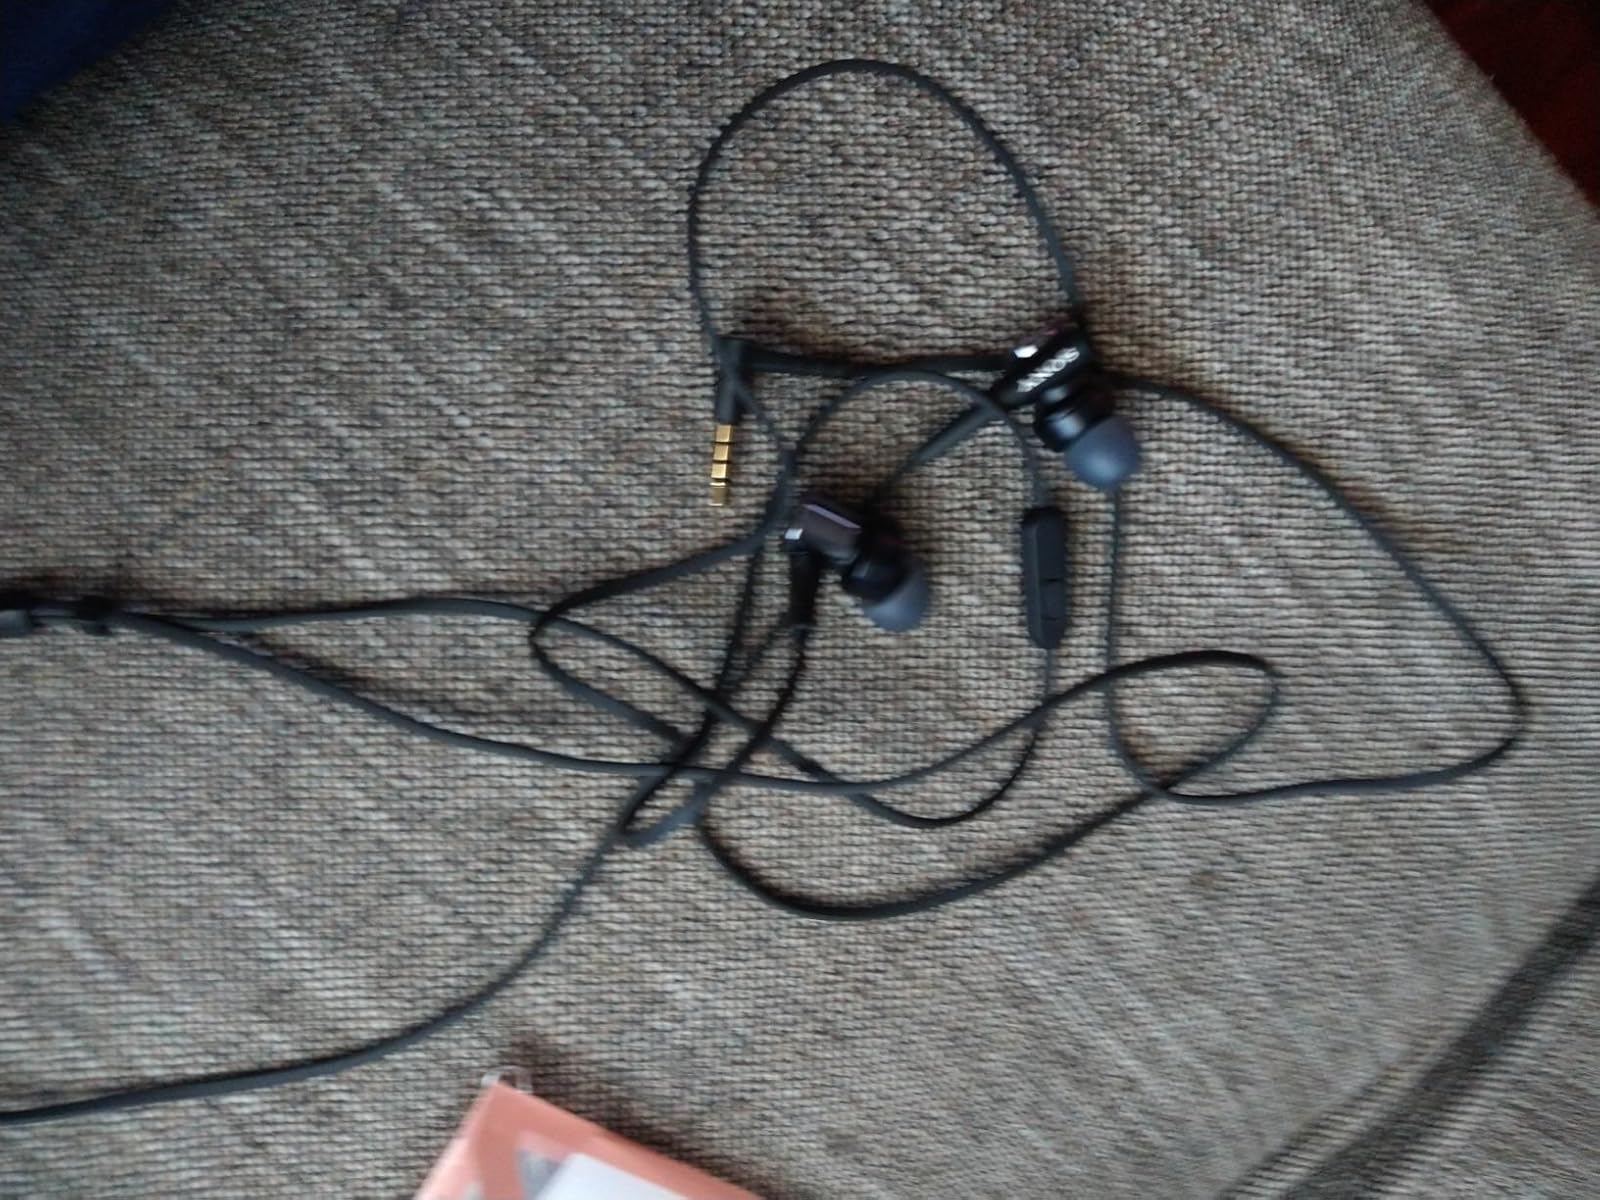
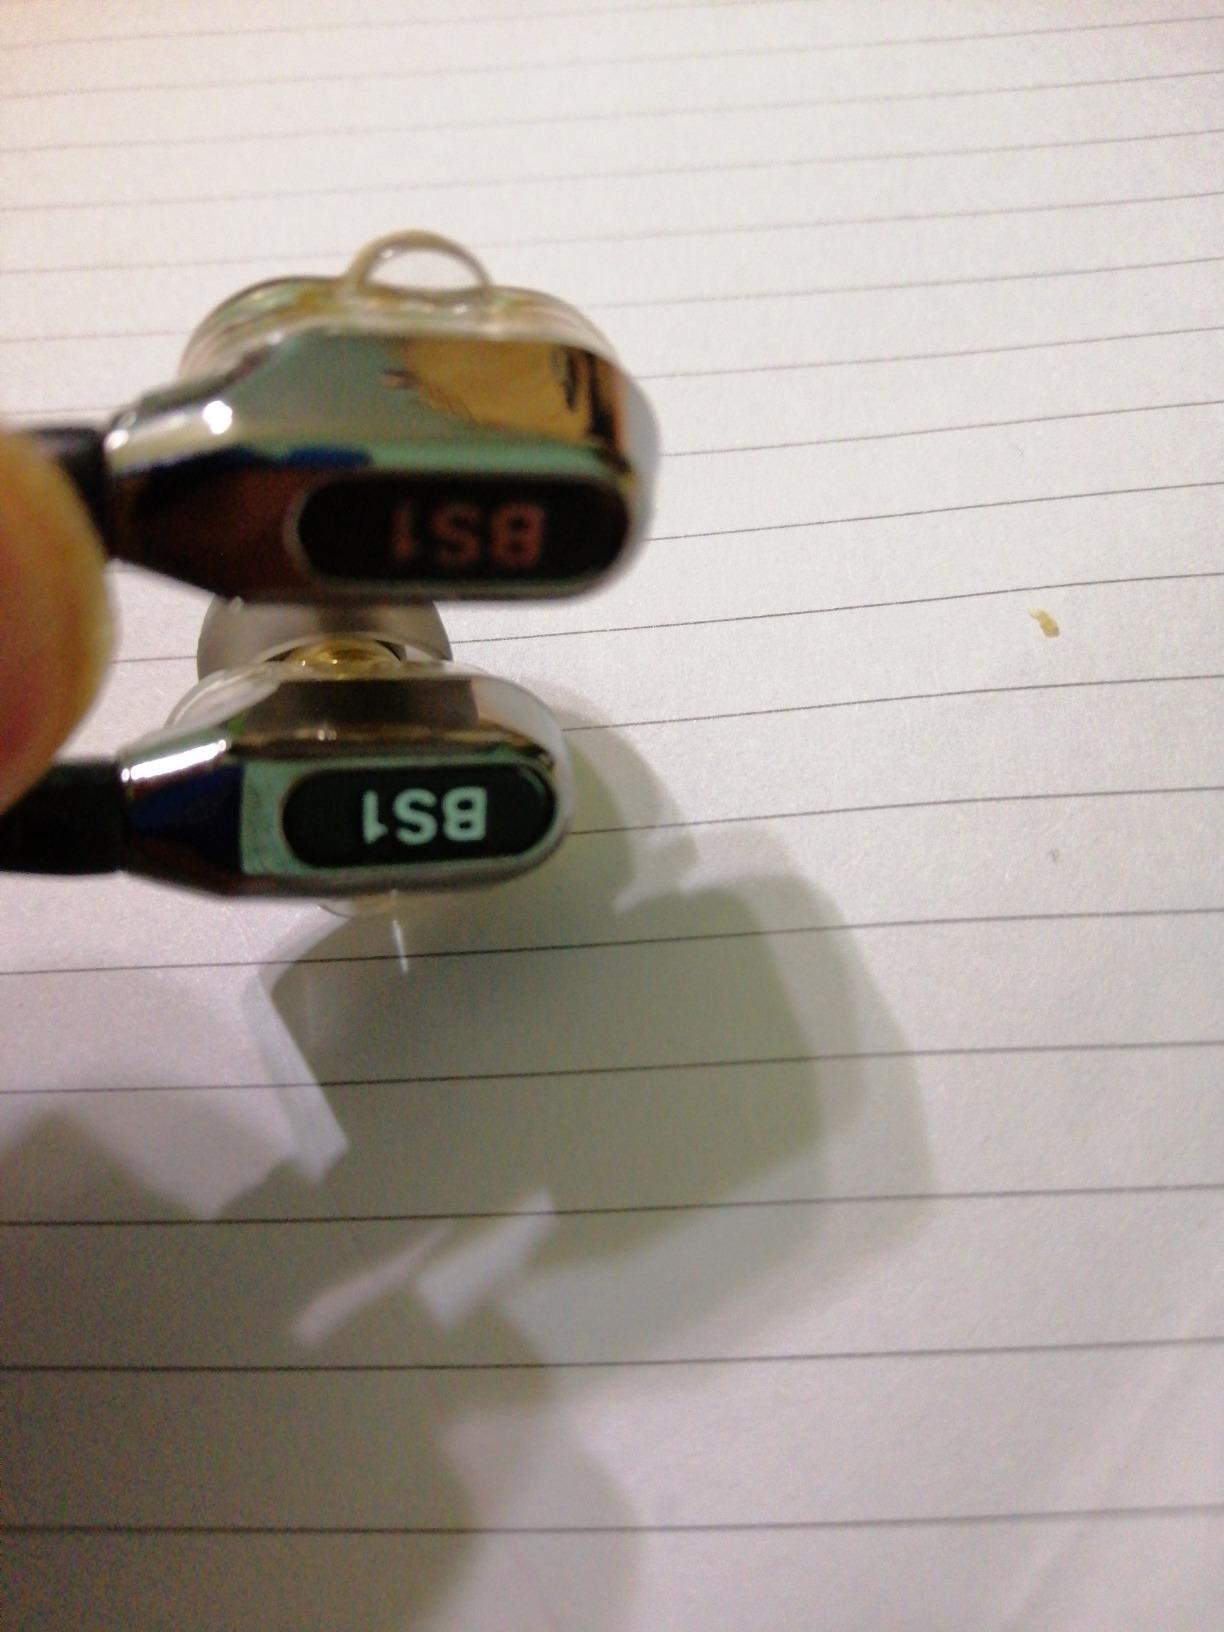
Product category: headphones
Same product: no